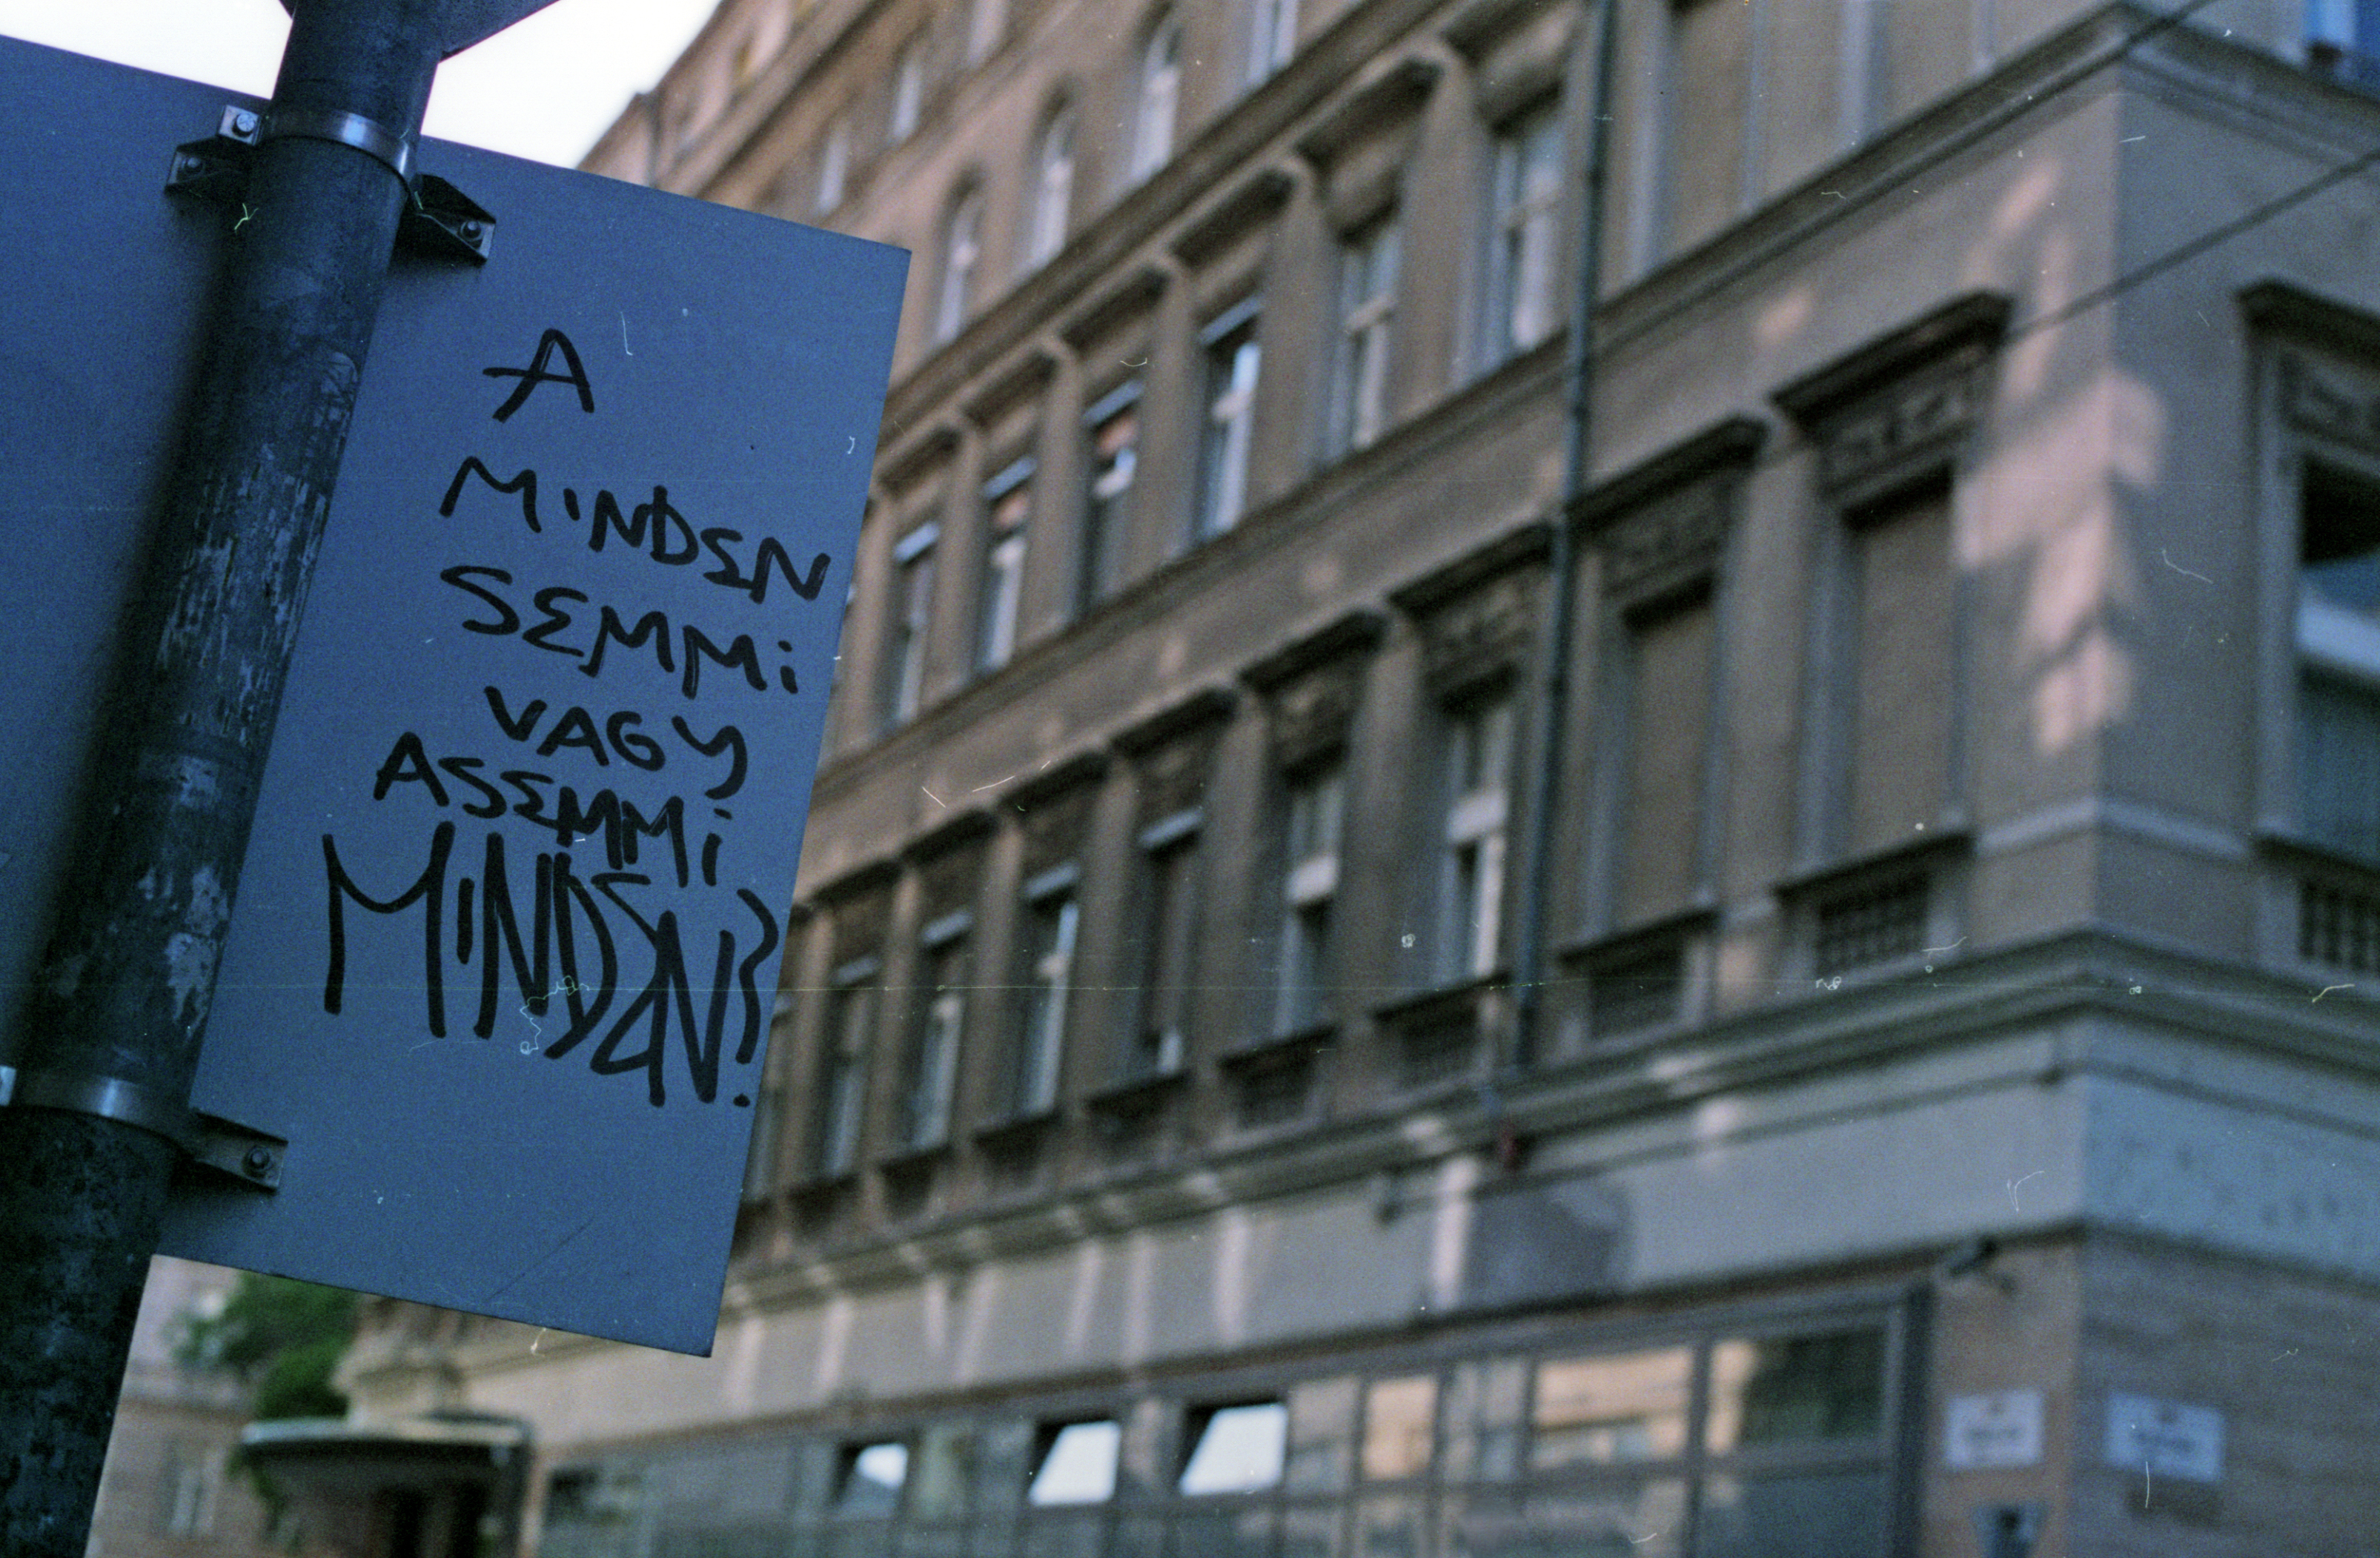
architecture, street, city, advertising, downtown, facade, neighbourhood, urban area, human settlement